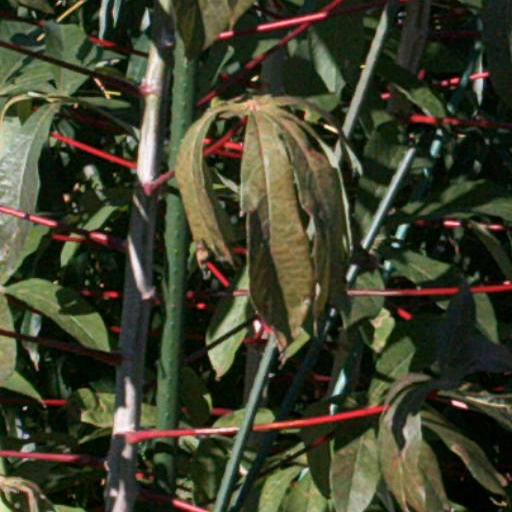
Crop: cassava